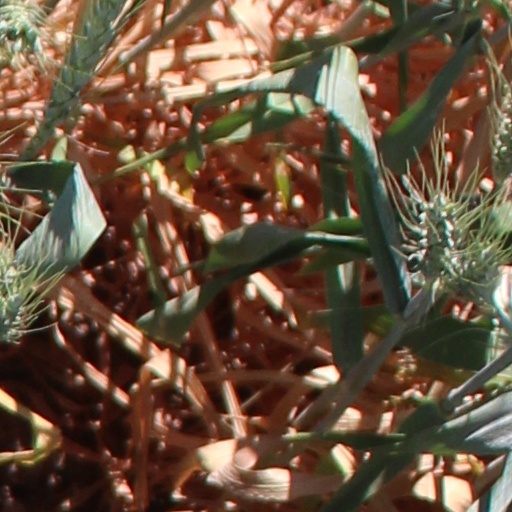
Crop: wheat